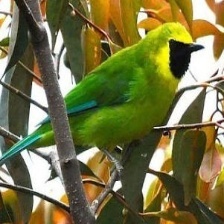
Species: BORNEAN LEAFBIRD
Scientific name: CHLOROPSIS KINABALUENSIS